Automotive lighting

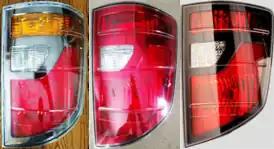
The Honda Ridgeline was built with amber rear turn signals from 2006–2008 and red ones from 2009–2014.

In Belgium, Brazil, Canada, the GCC countries, Israel, Luxembourg, the Netherlands, Switzerland, and the US, the rear signals may be amber or red. Additionally, red turn signals can also be found in countries with trade agreements with the US such as Mexico and South Korea, and New Zealand. Proponents of red rear turn signals have claimed that they are less costly to manufacture, and automakers use the turn signal colour as a styling element to differentiate vehicles of different model years. Proponents of amber rear turn signals say they are more easily discernible as turn signals. It has been recognised since the 1960s that amber turn signals are more quickly spotted than red ones. A 2008 US study by the National Highway Traffic Safety Administration suggests vehicles with amber rear signals rather than red ones are up to 28% less likely to be involved in certain kinds of collisions, a followup 2009 NHTSA study determined there to be a significant overall safety benefit to amber rather than red rear turn signals, US studies in the early 1990s demonstrated improvements in the speed and accuracy of drivers' reactions to the stop lights of vehicles ahead when the turn signals were amber rather than red, and NHTSA determined in 2015 that amber rear turn signals can be provided at comparable cost to red ones.